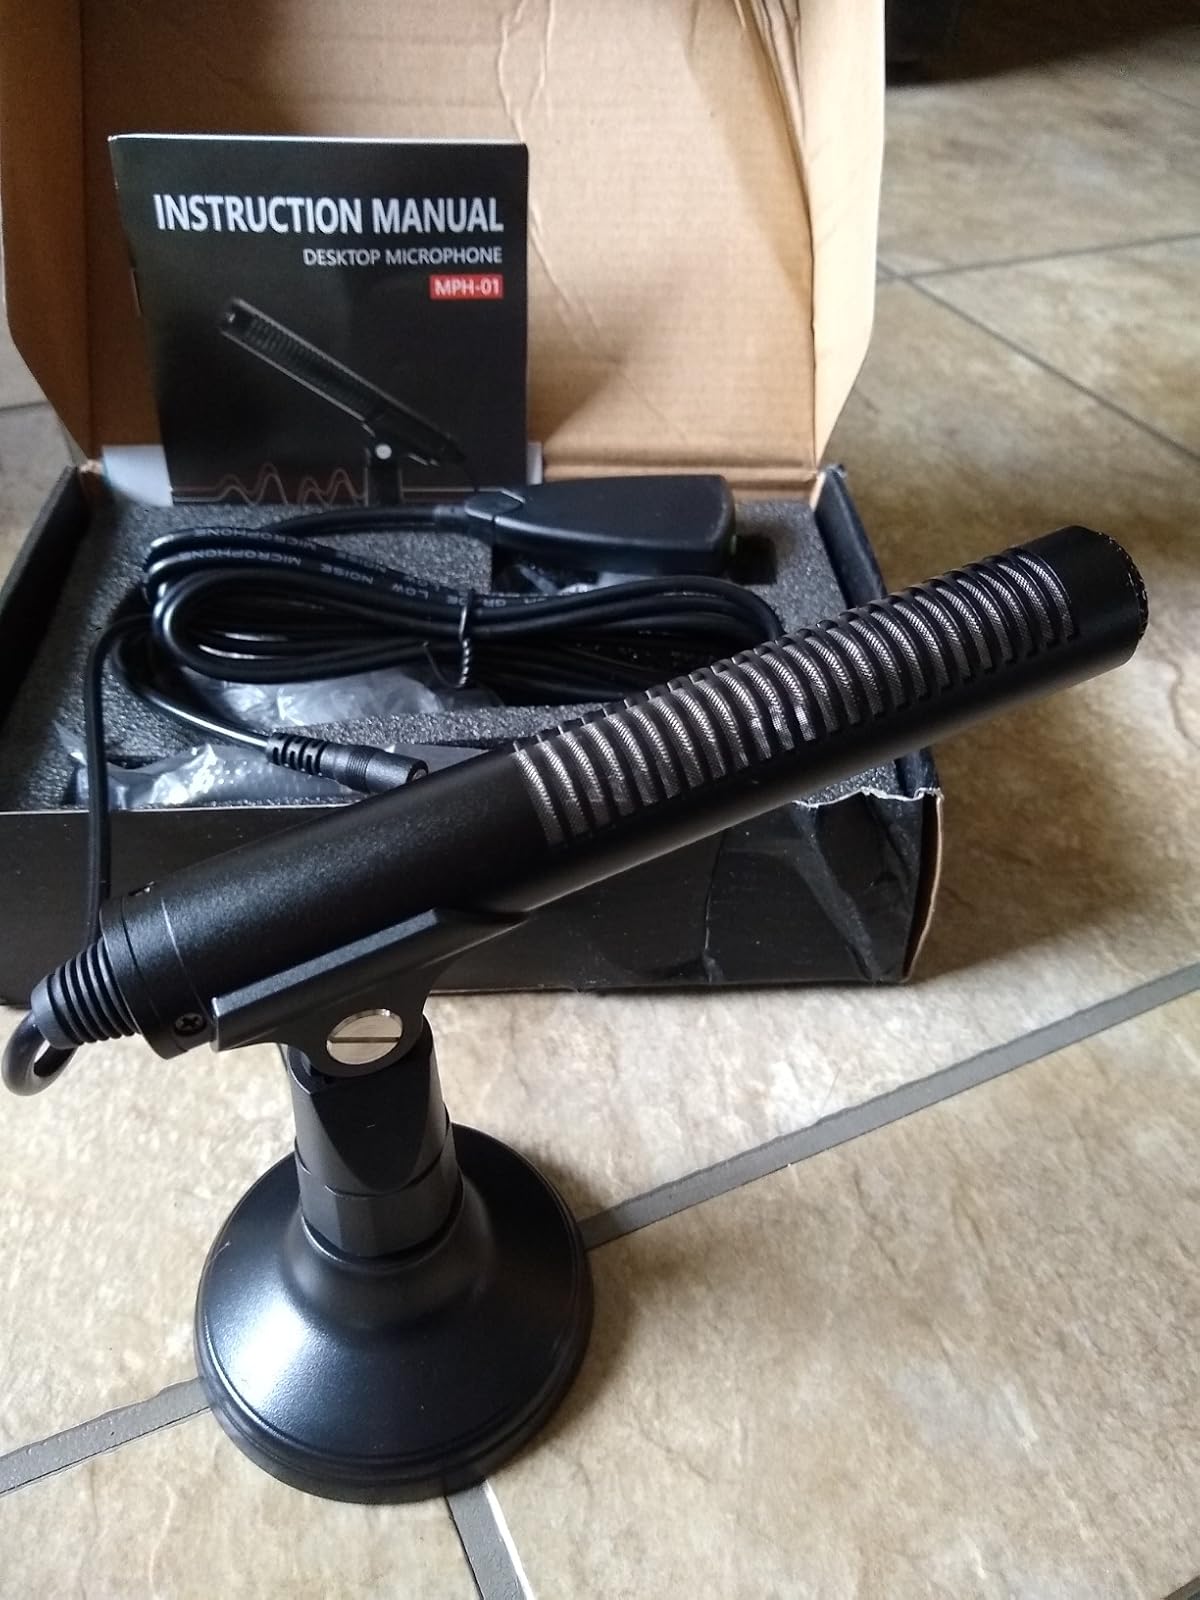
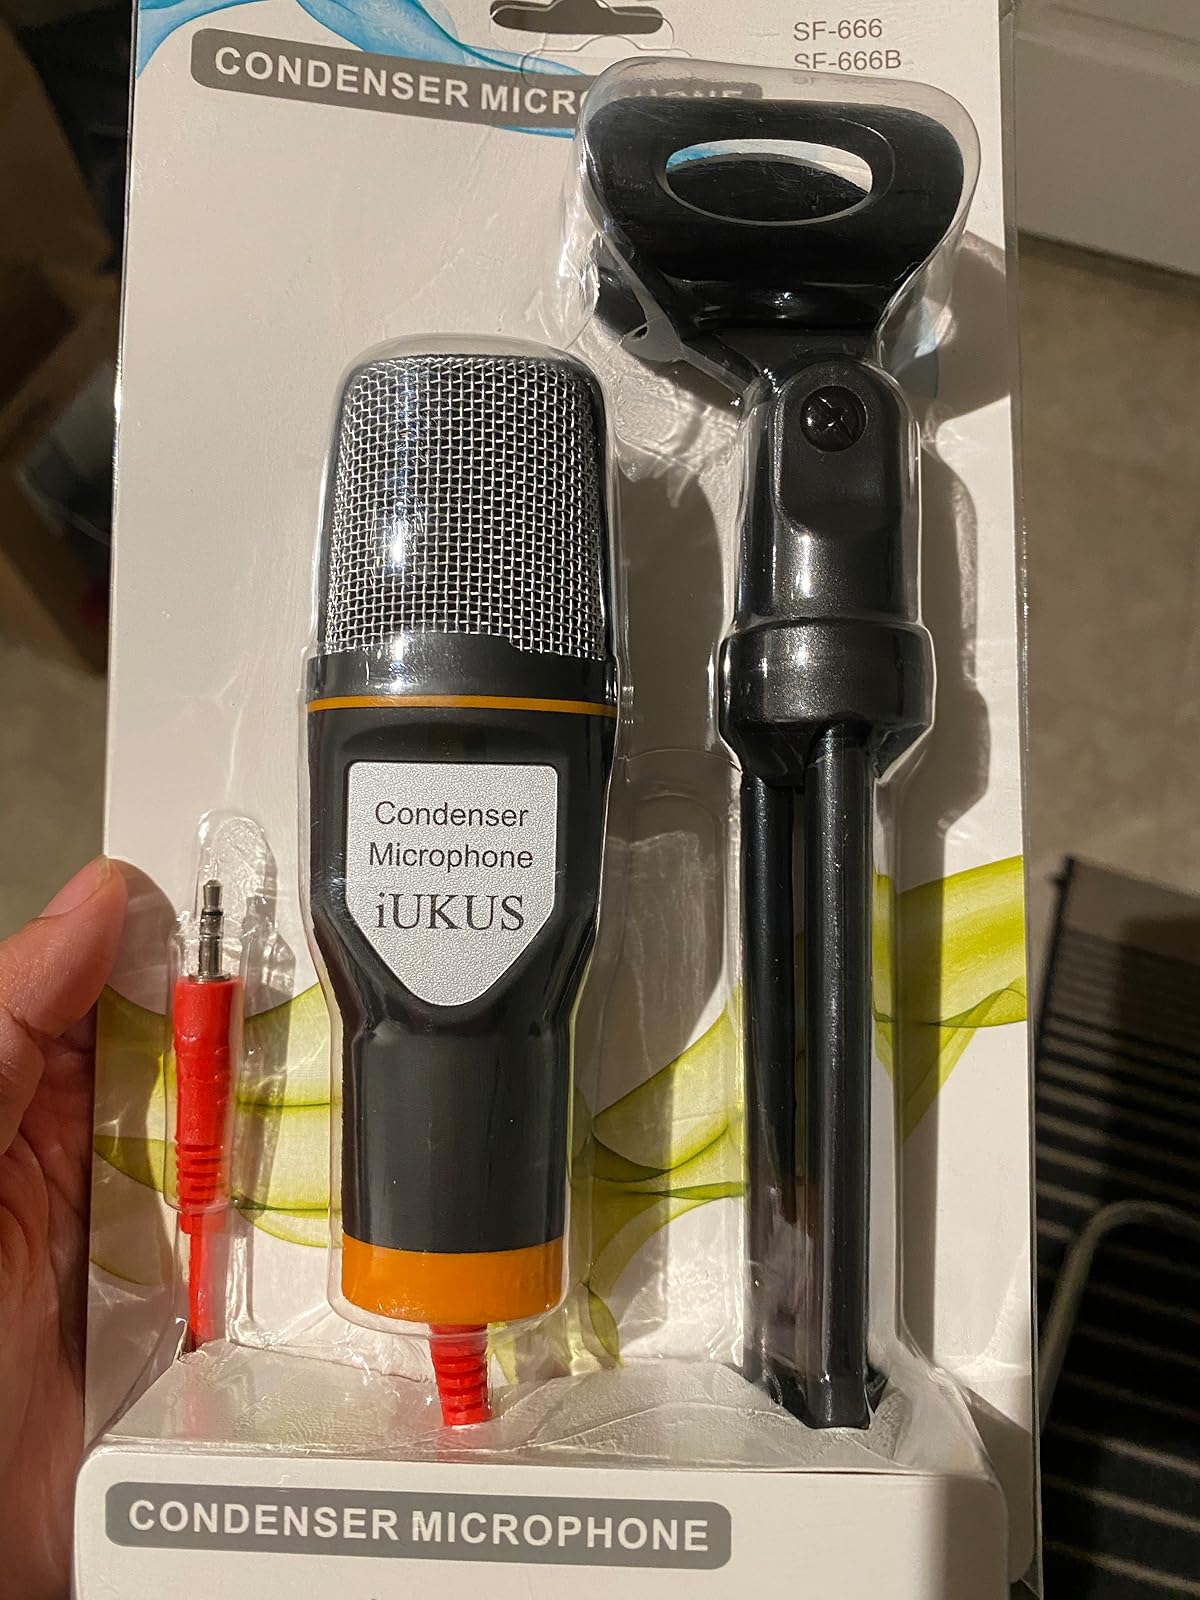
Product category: microphone
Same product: no